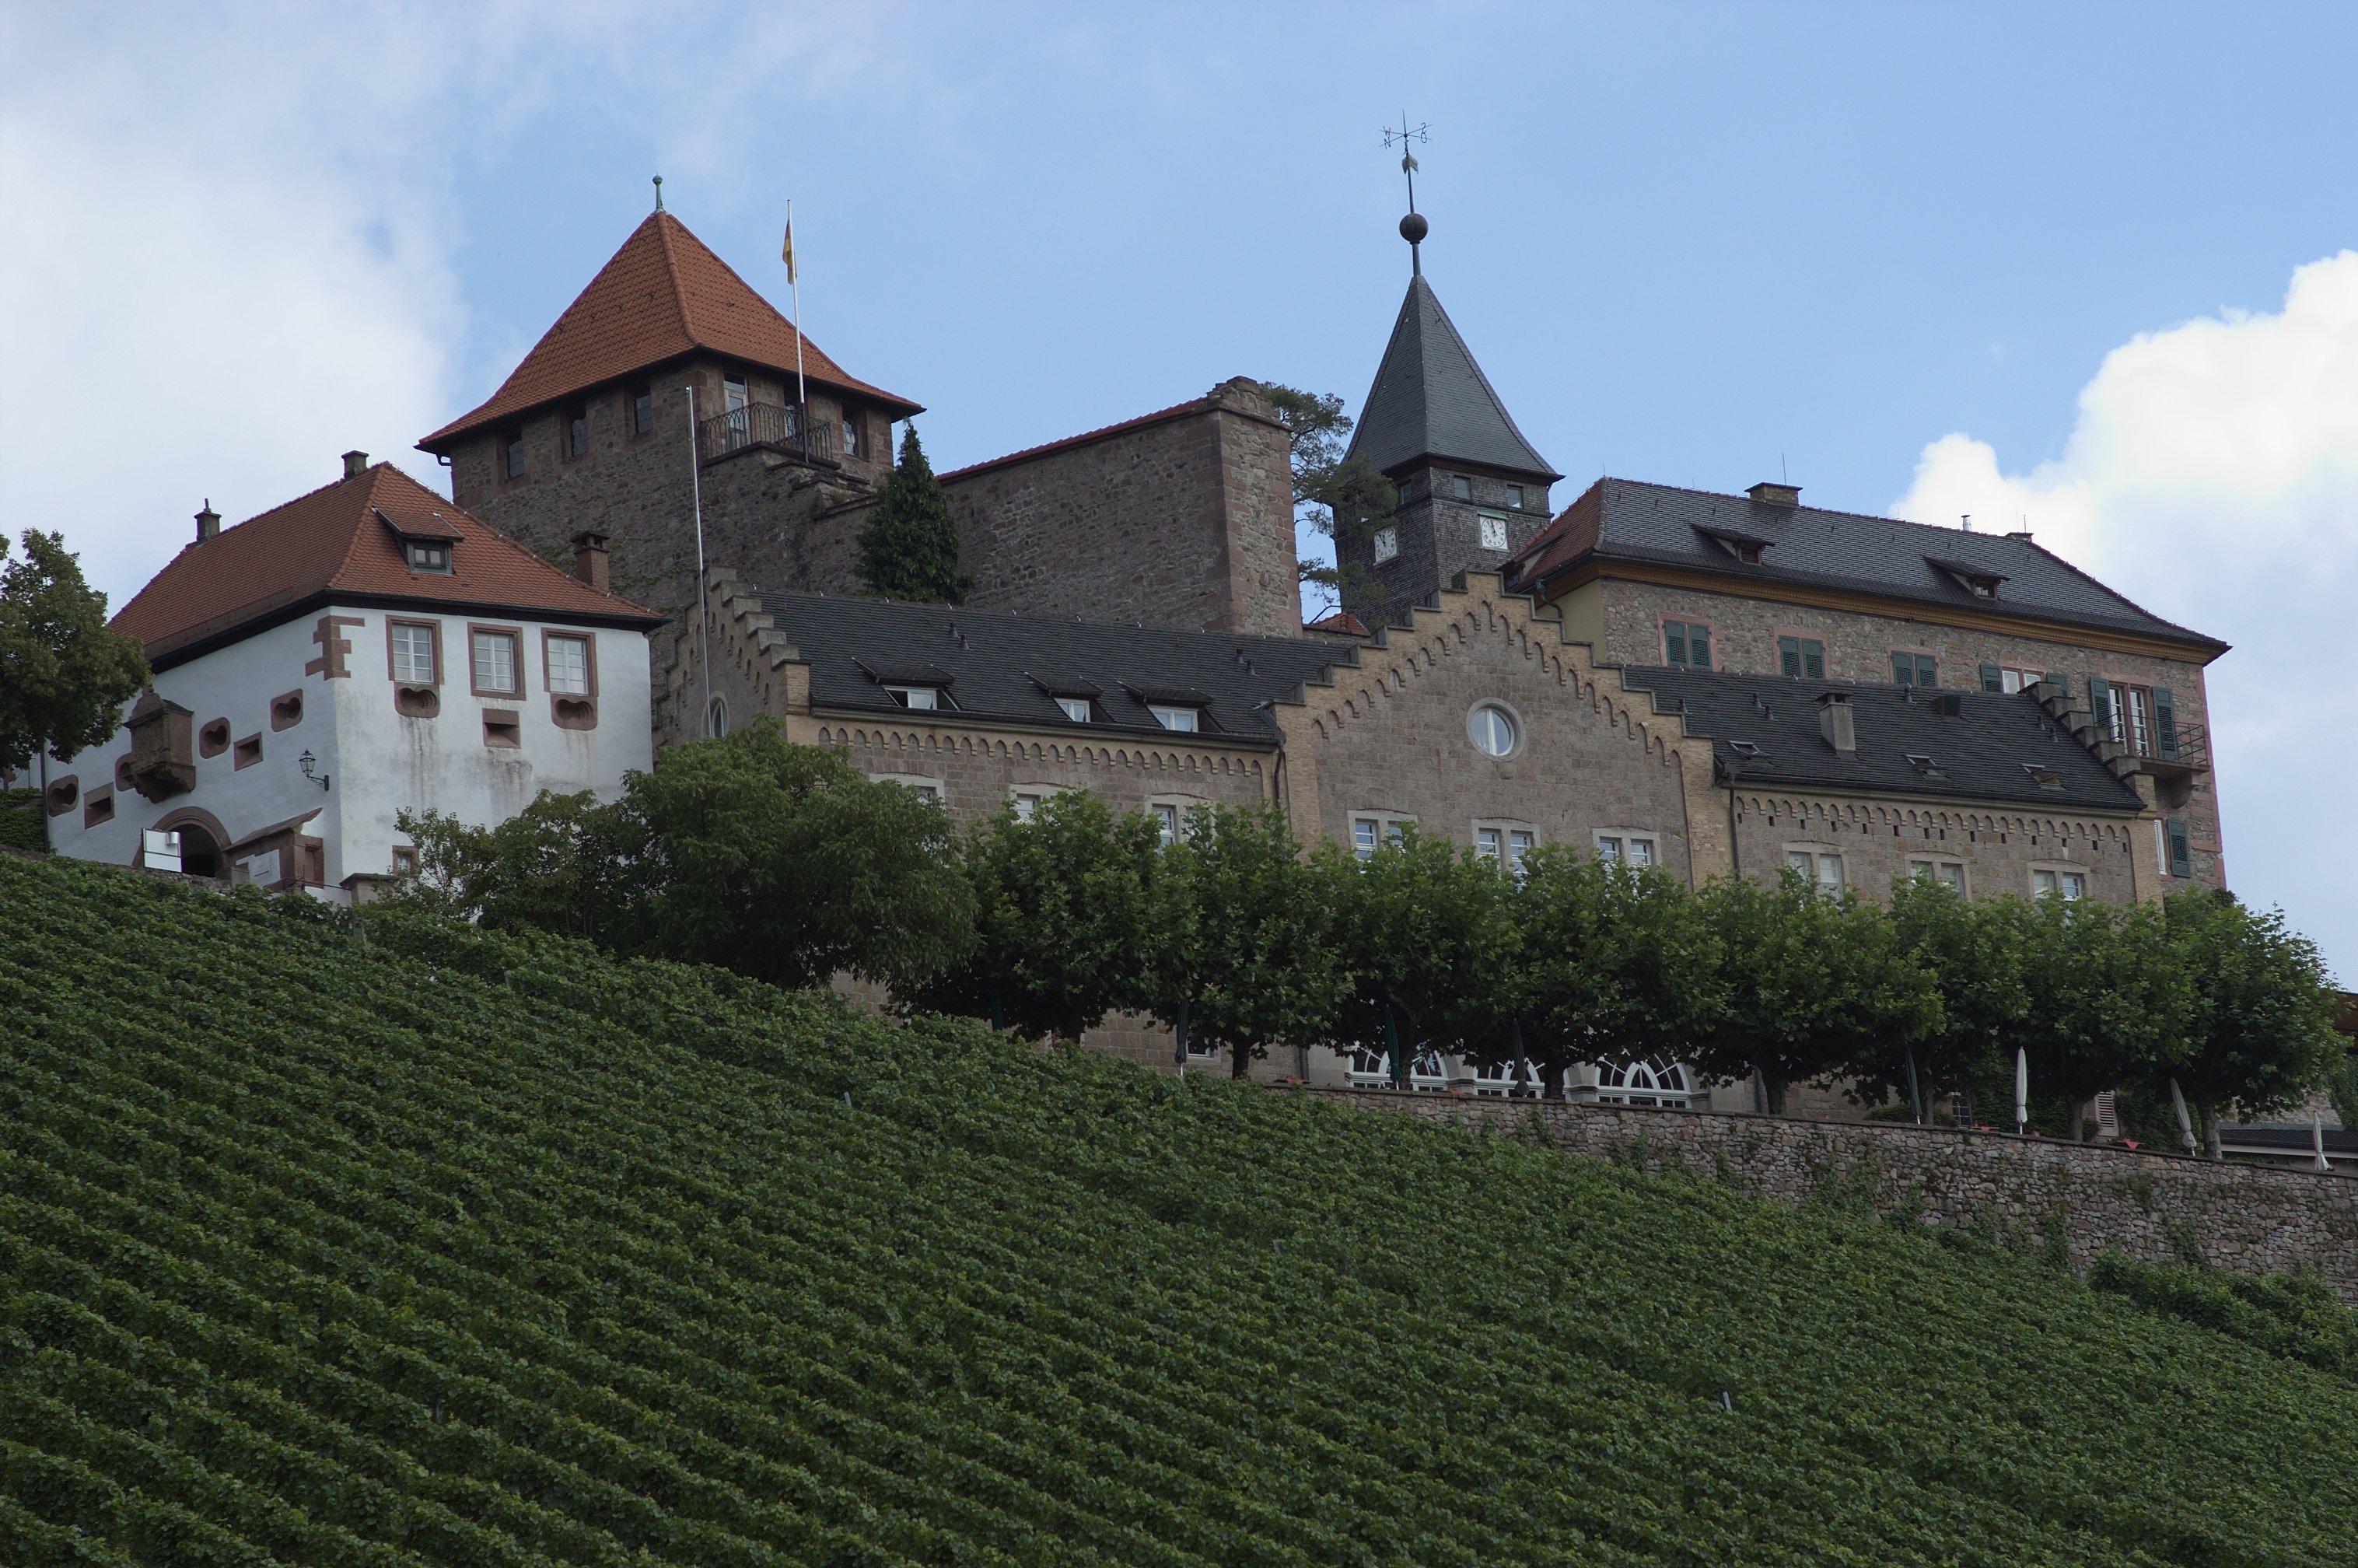
farm, building, chateau, village, castle, property, monastery, blackforest, rawtherapee, germany, deutschland, walimex, samyang, pentax, schwarzwald, 85mm, estate, 2010, lenstagged, steffenzahn, k100d, justpentax, iamflickr, 85mmf14, walimex85mm, walimexpro8514if, murgtal, obertsrot, manor house, rural area, badenw rttemberg, residential area